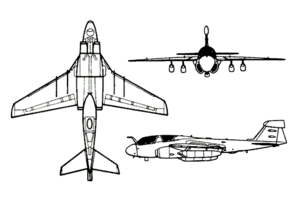
Northrop Grumman EA-6B Prowler / Større uheld
Orthographically projected diagram of the Grumman EA-6B Prowler.
Northrop Grumman EA-6B Prowler er et tomotors fly designet til taktisk elektronisk krigsførelse, primært elektronisk angreb. Flyet er baseret på A-6 Intruder-flystellet.